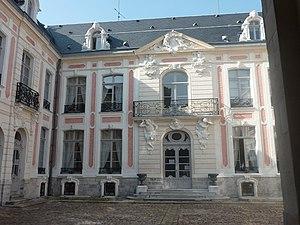
Hôtel Dubois de Fosseux à Arras, actuelle Chambre régionale des Comptes
Ferdinand-Marie-Antoine Du Bois de Hoves, seigneur de Fosseux, naît le 14 décembre 1742 dans la paroisse Sainte-Croix d’Arras. Après de solides études au collège des Jésuites de cette ville, le jeune Ferdinand sert pendant six ans à Versailles comme écuyer du roi. A la cour il approche les puissants mais surtout partage avec Beaumarchais sa passion pour le théâtre et la littérature. Il lit énormément et découvre Voltaire, Diderot, Rousseau, au contact de jeunes officiers en garnison à Arras. A cette étape de formation, succède bientôt celle du gentilhomme campagnard exploitant son domaine de 250 hectares, « instituteur » de ses six enfants. Seigneur de Fosseux, il veille aussi aux intérêts de la communauté villageoise qui lui confie le soin de rédiger le cahier de doléances. Dubois de Fosseux surtout après 1778 participe régulièrement aux séances de la Société littéraire d’Arras, devenue en 1773 Académie royale. Elu en 1785 secrétaire perpétuel, il compense par son dynamisme novateur la torpeur de ses collègues académiciens.